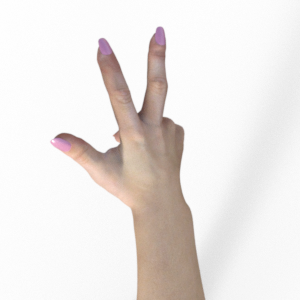
Label: scissors